Hettange-Grande

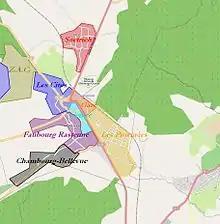
Quarters of Hettange-Grande

The commune is located on the A31 autoroute (also called the Lorraine-Bourgogne autoroute) which links the Burgundy region with Luxembourg. Departmental road 653, which runs from Thionville to Frisange (Luxembourg), crosses the town centre.